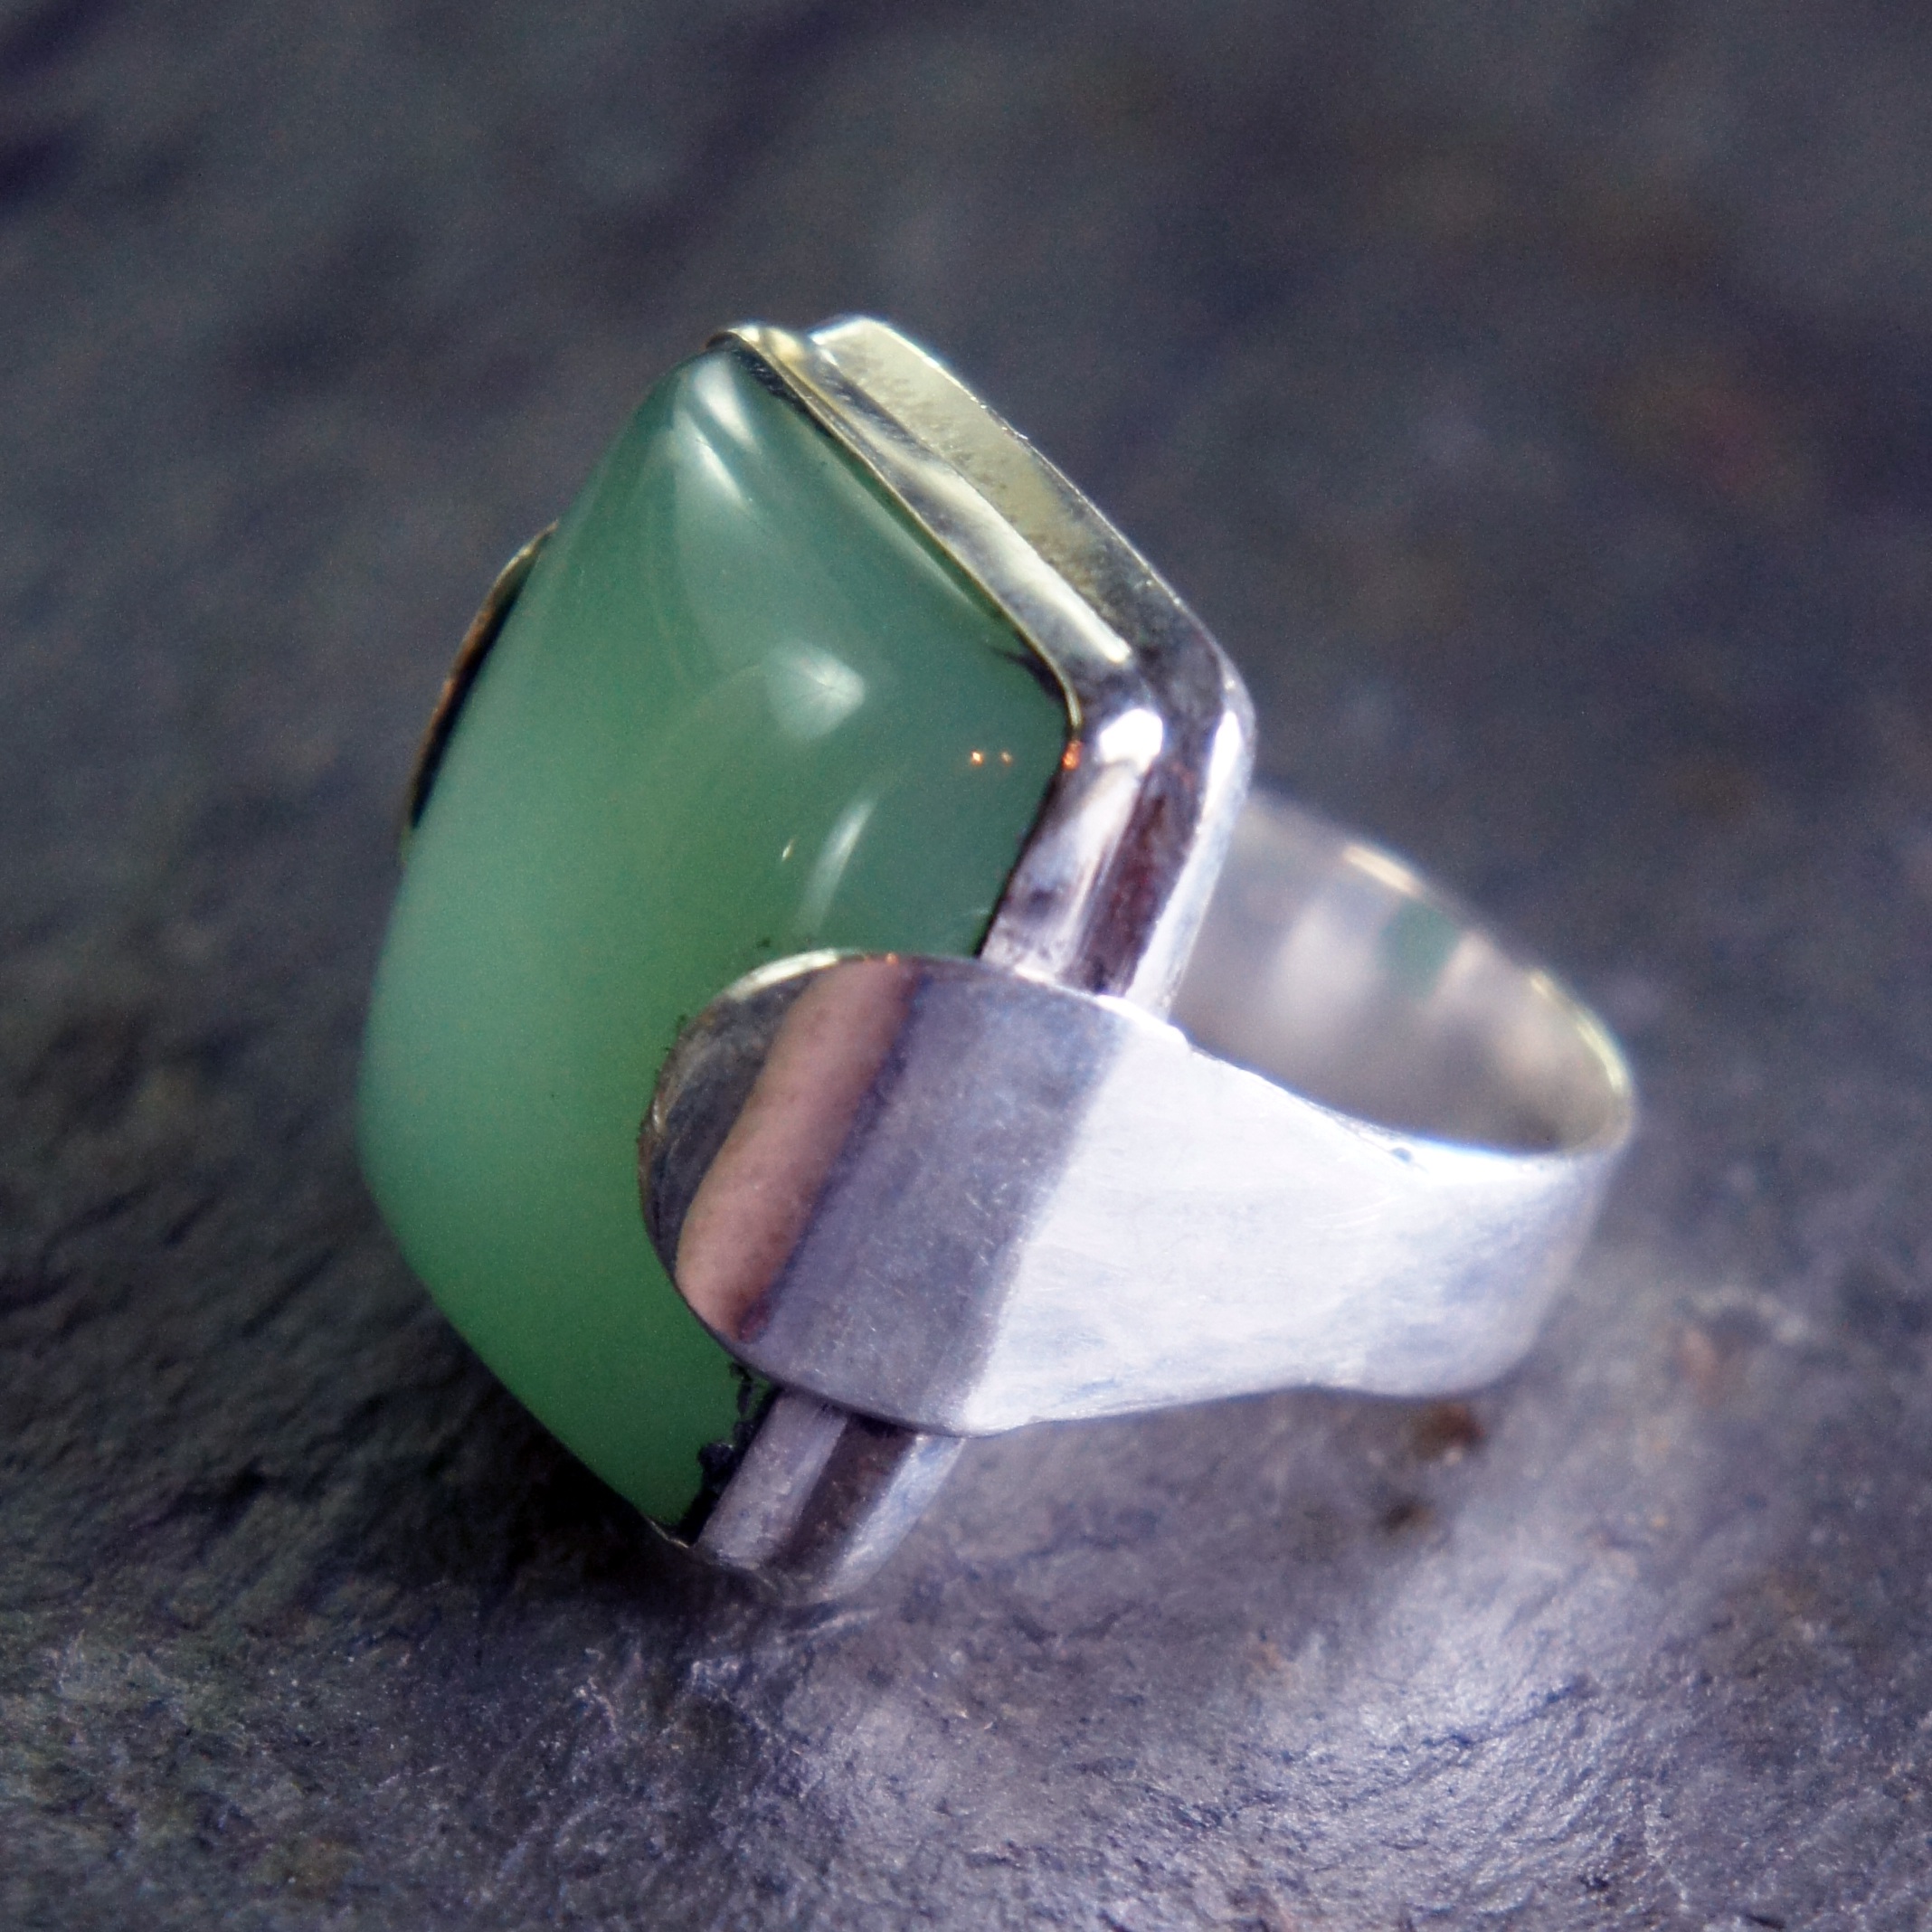
hand, antique, ring, stone, cab, green, metal, jewelry, jewellery, jewel, turquoise, silver, huge, gem, setting, sterling, jade, emerald, gemstone, cabochon, fashion accessory, chrysoprase